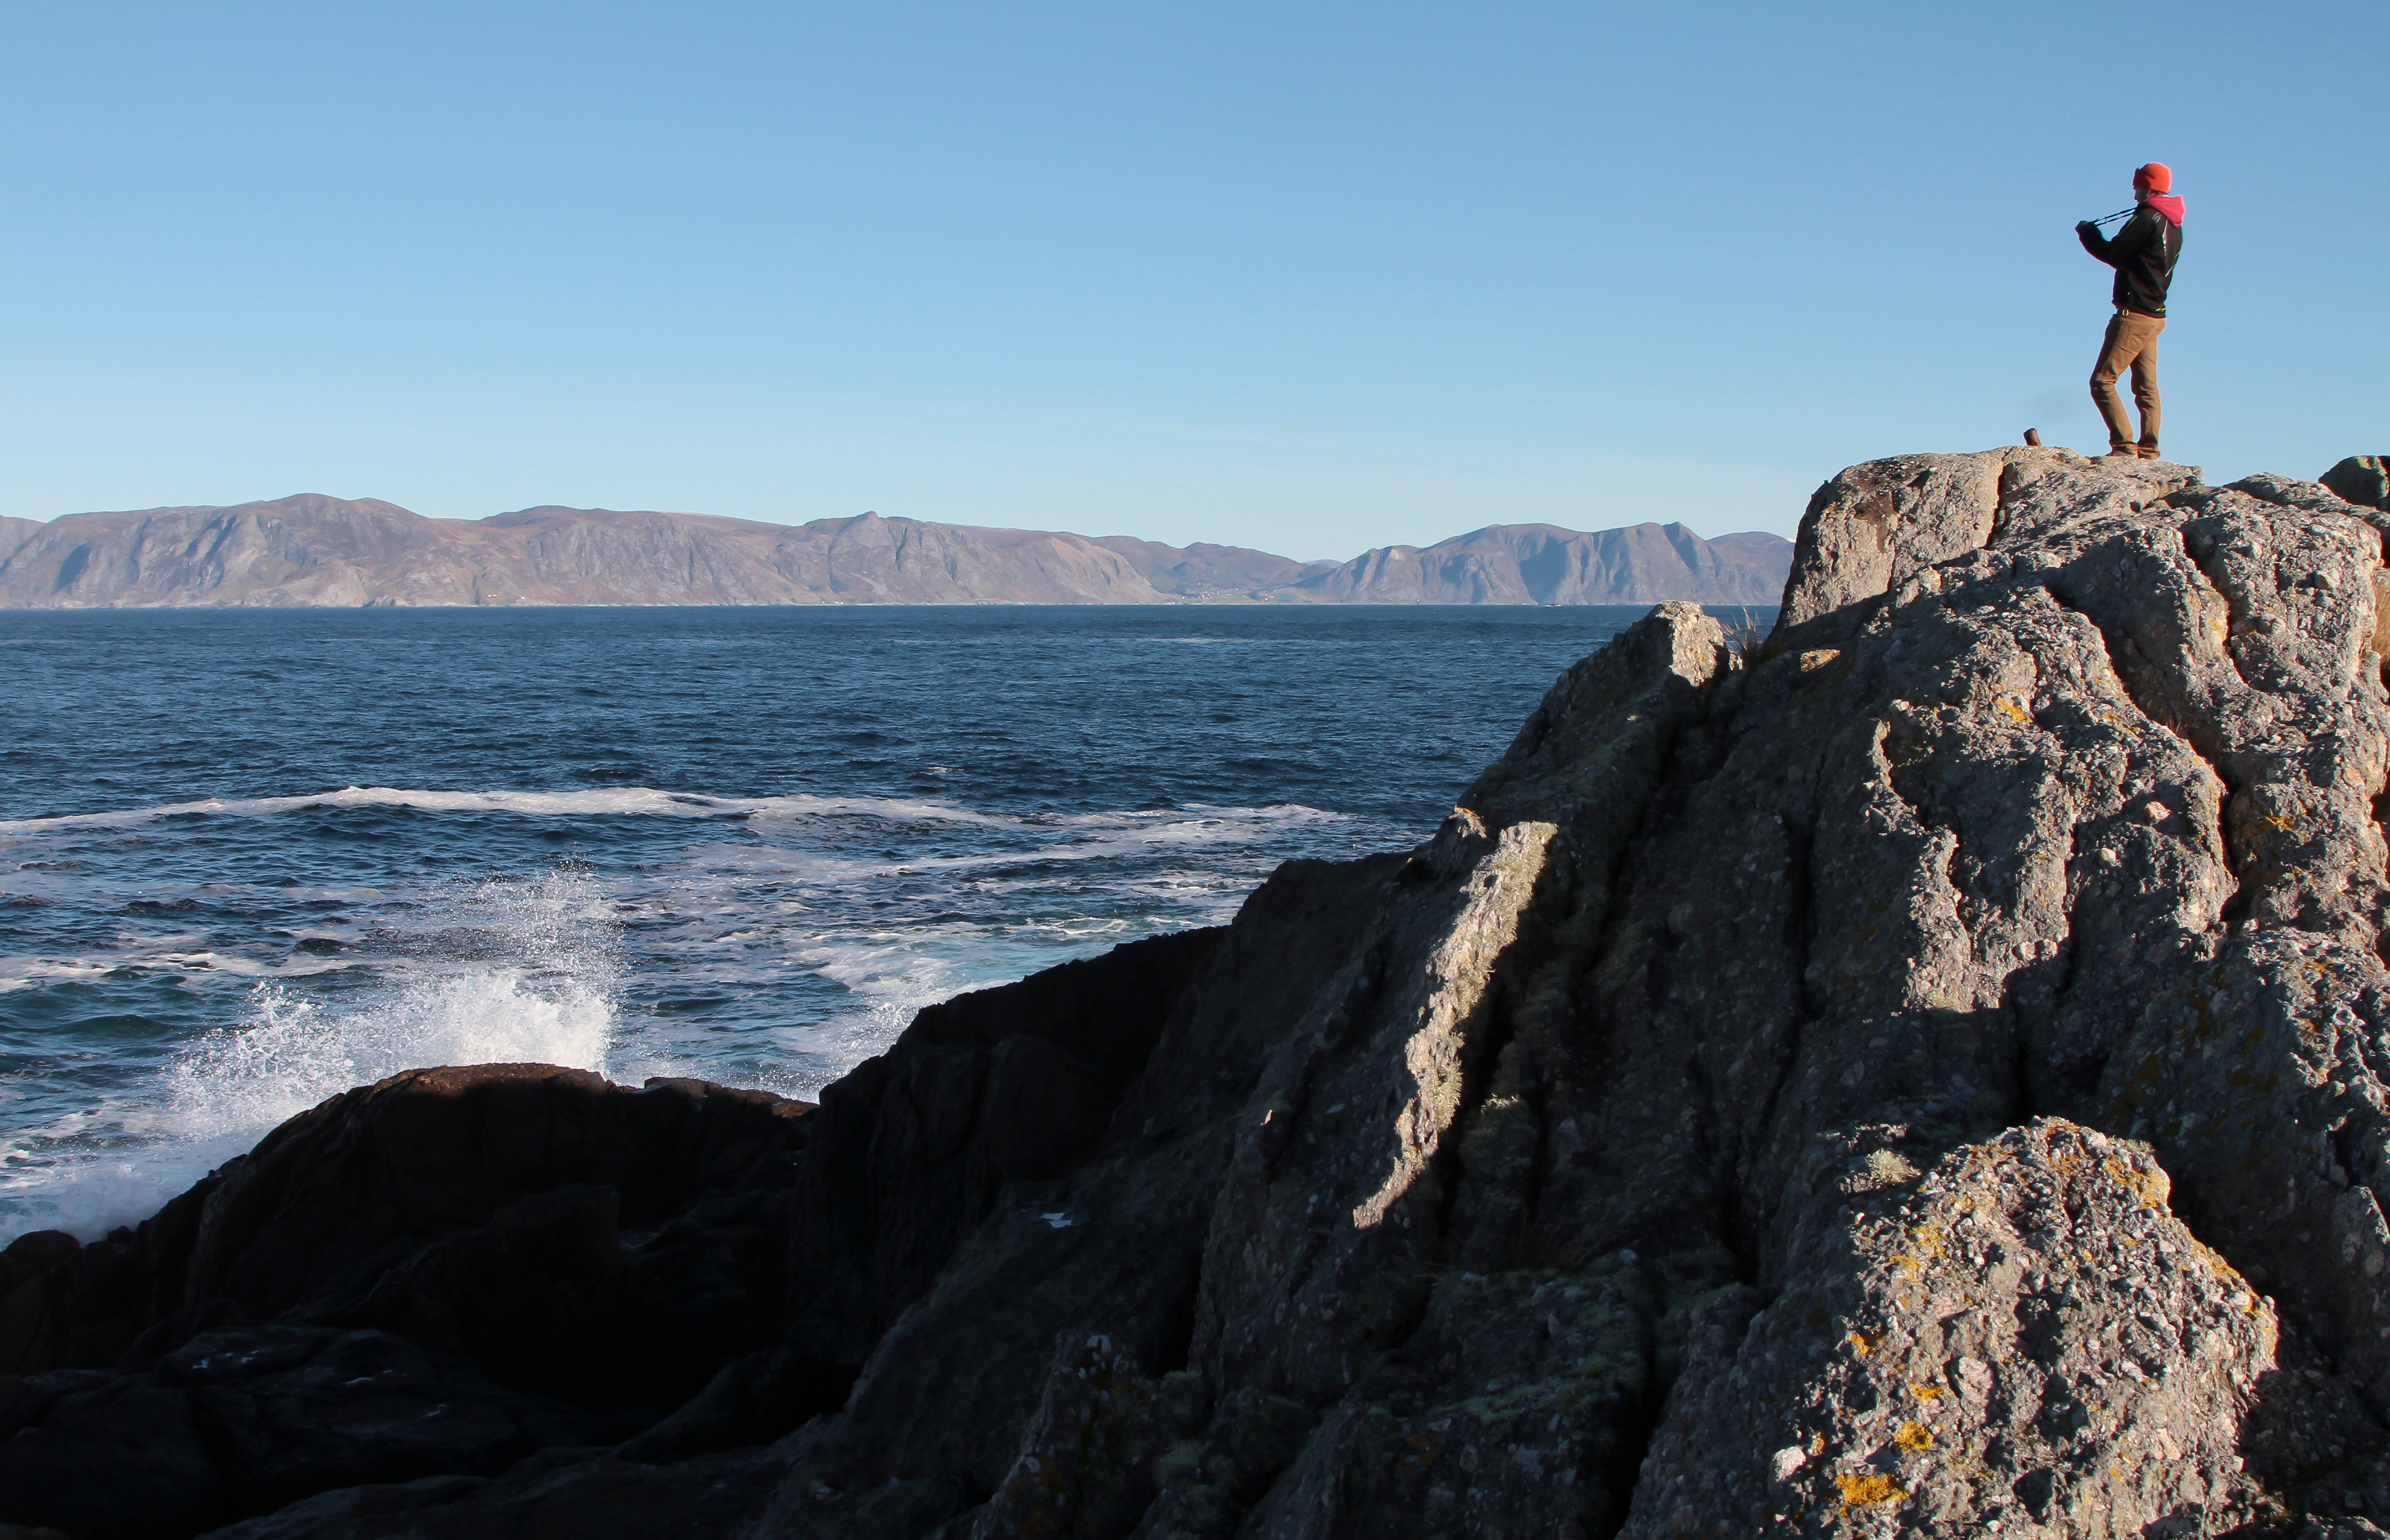
sea, coast, rock, ocean, mountain, shore, adventure, cliff, bay, terrain, material, summit, geology, cape